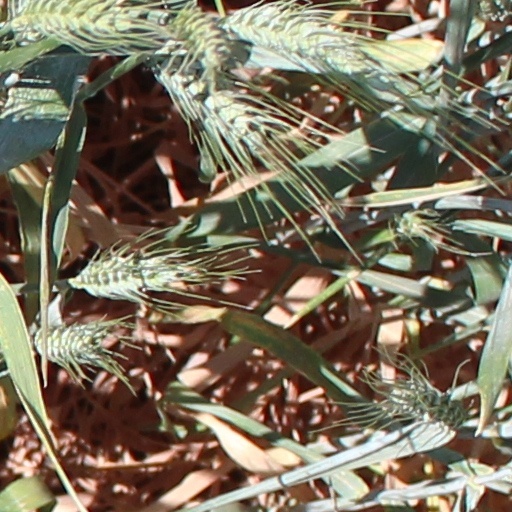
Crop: wheat